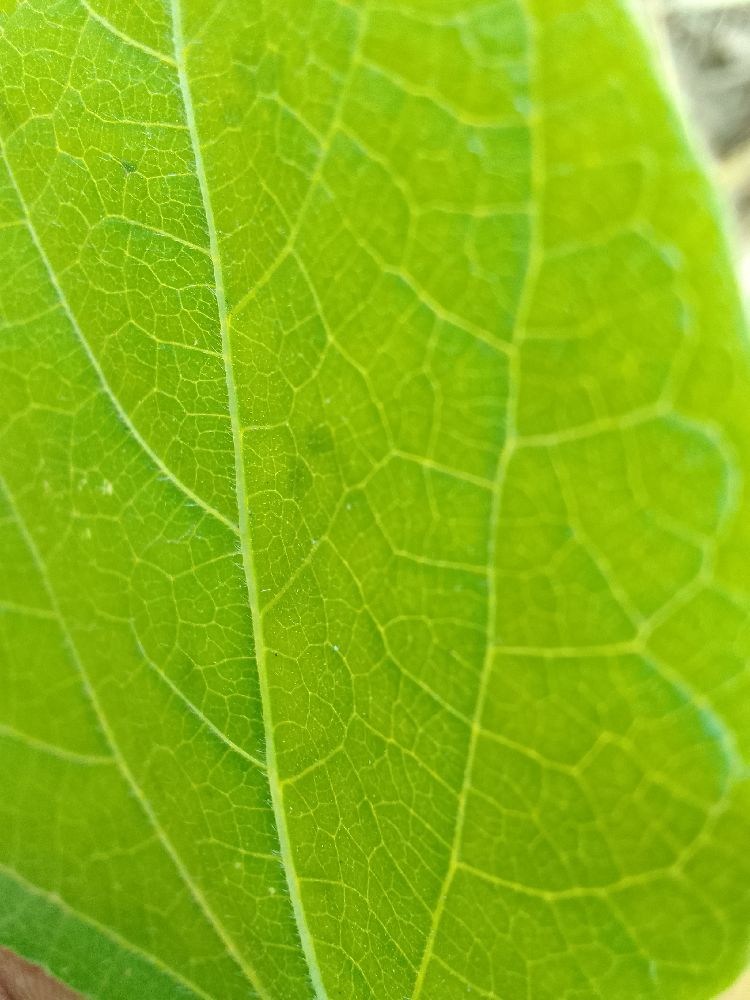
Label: healthy